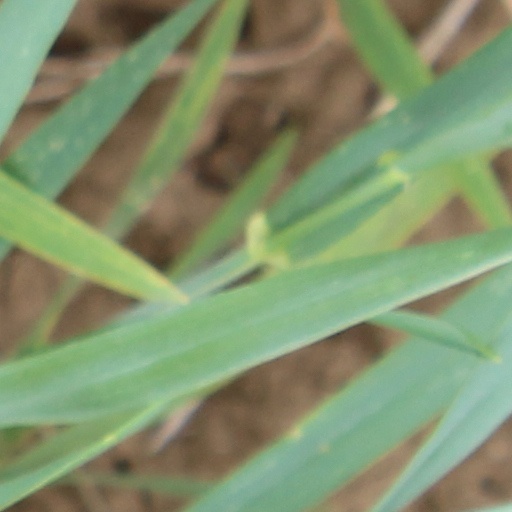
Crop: wheat